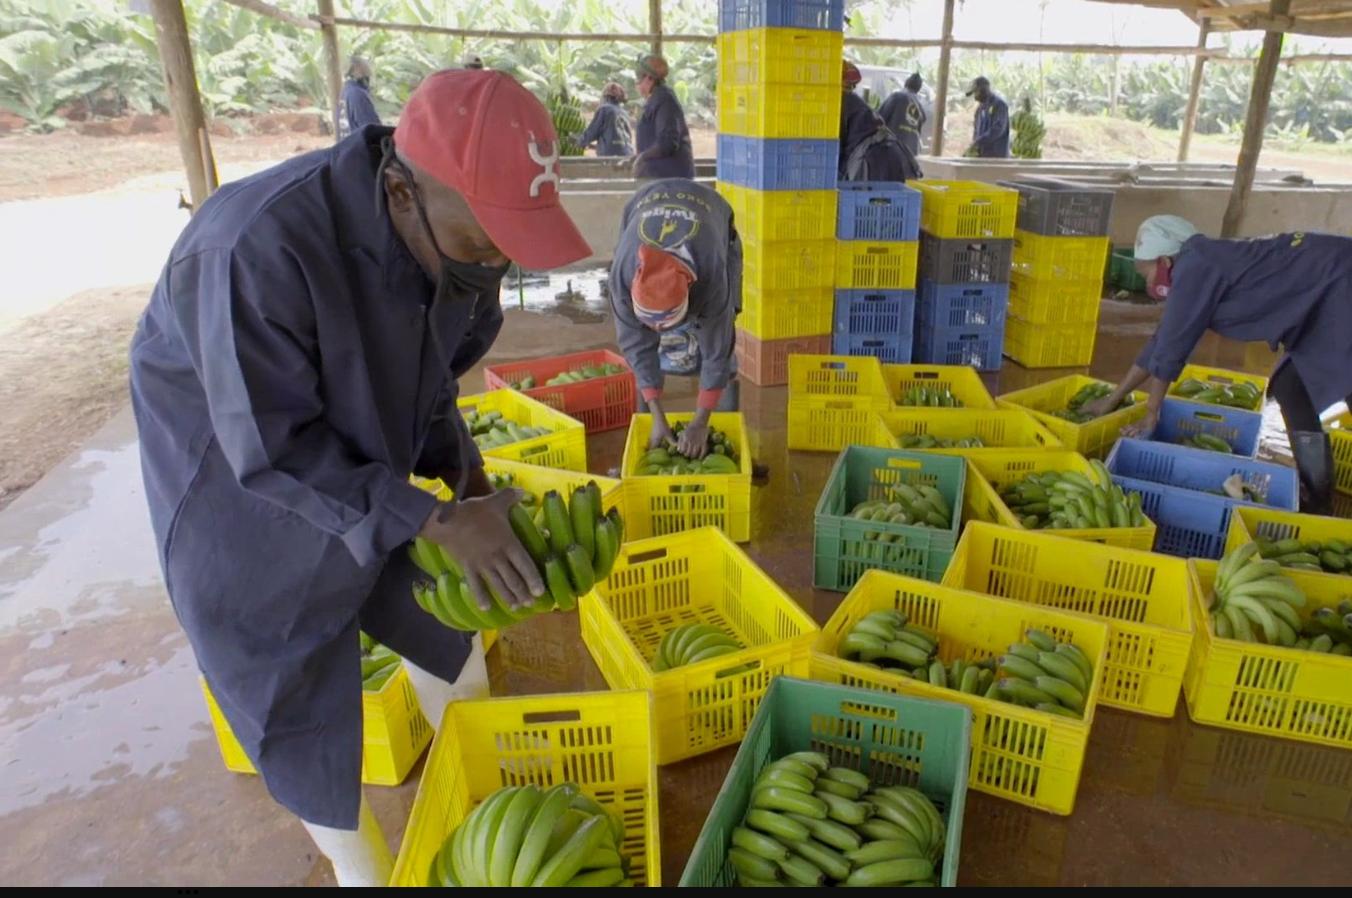
Watu kadhaa waliovalia mavazi ya bluu wakionekana wakishughulika katika upangaji wa mazao kwenye vyombo vya plastiki. Vikapu hivyo vya plastiki viko na rangi tofautitofauti rangi za manjano, bluu, nyeusi na nyekundu. Wakionekana wakishughulika  kwa ufanisi wa hali ya juu.